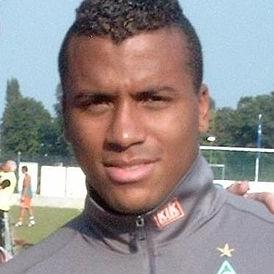
Age: 19